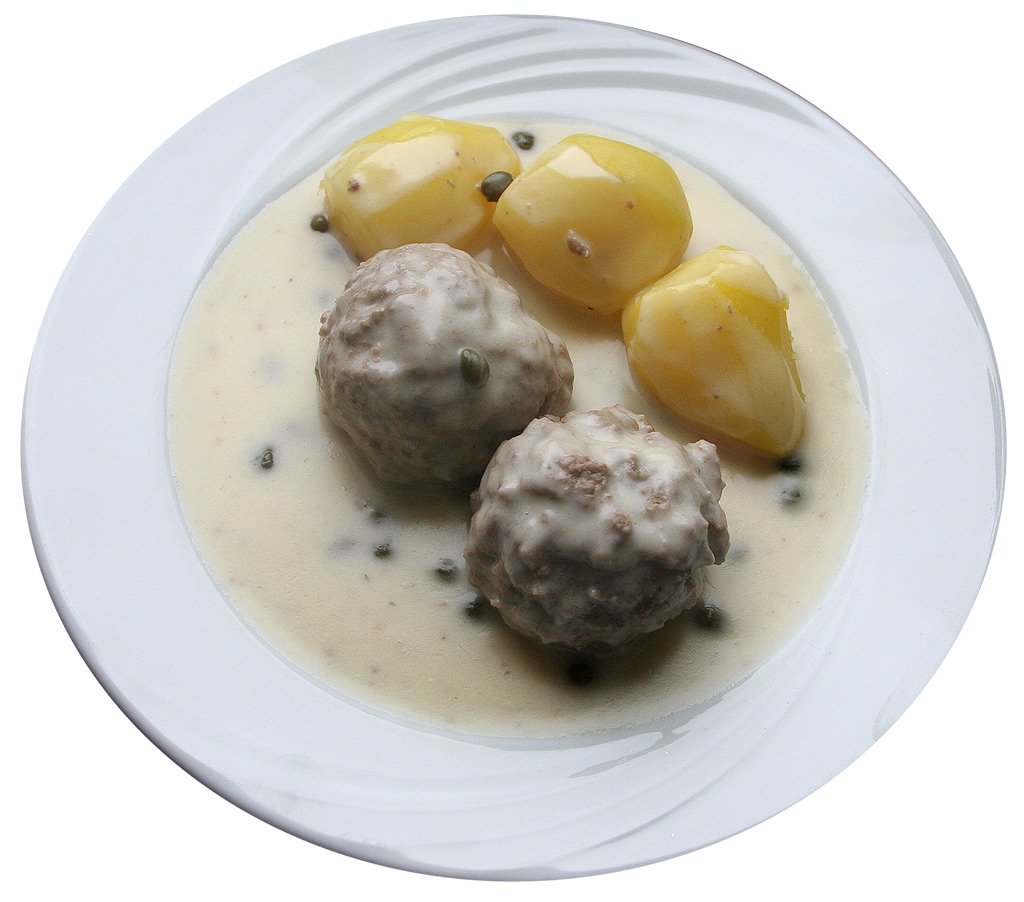
dish, meal, food, produce, breakfast, meat, cuisine, meatballs, dumpling, potatoes, flowering plant, so klopse, cooking meatballs